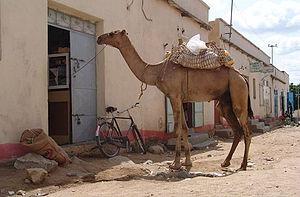
Barentu est une ville du sud-ouest de l'Érythrée, située au sud d'Agordat, sa population est estimée à 18 500 individus. C'est la ville principale du peuple Kunama. Elle est la capitale du Gash-Barka et du district de Barentu.